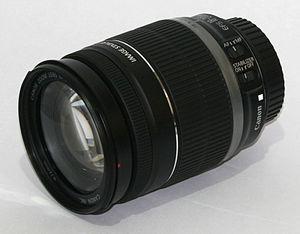
La monture Canon EF-S est une monture d'objectif développée par Canon depuis 2003 pour sa gamme d'appareils photographiques reflex numériques EOS équipés d'un capteur au format APS-C. Le système, dérivé de la monture Canon EF, fait son apparition avec le Canon EOS 300D qui n'est cependant pas le premier reflex numérique APS-C de la marque.